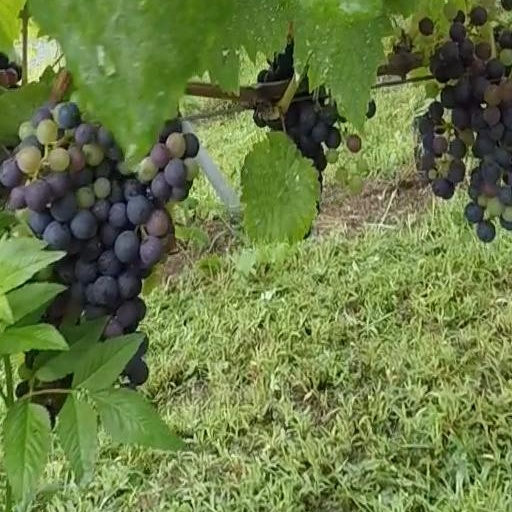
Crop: grape